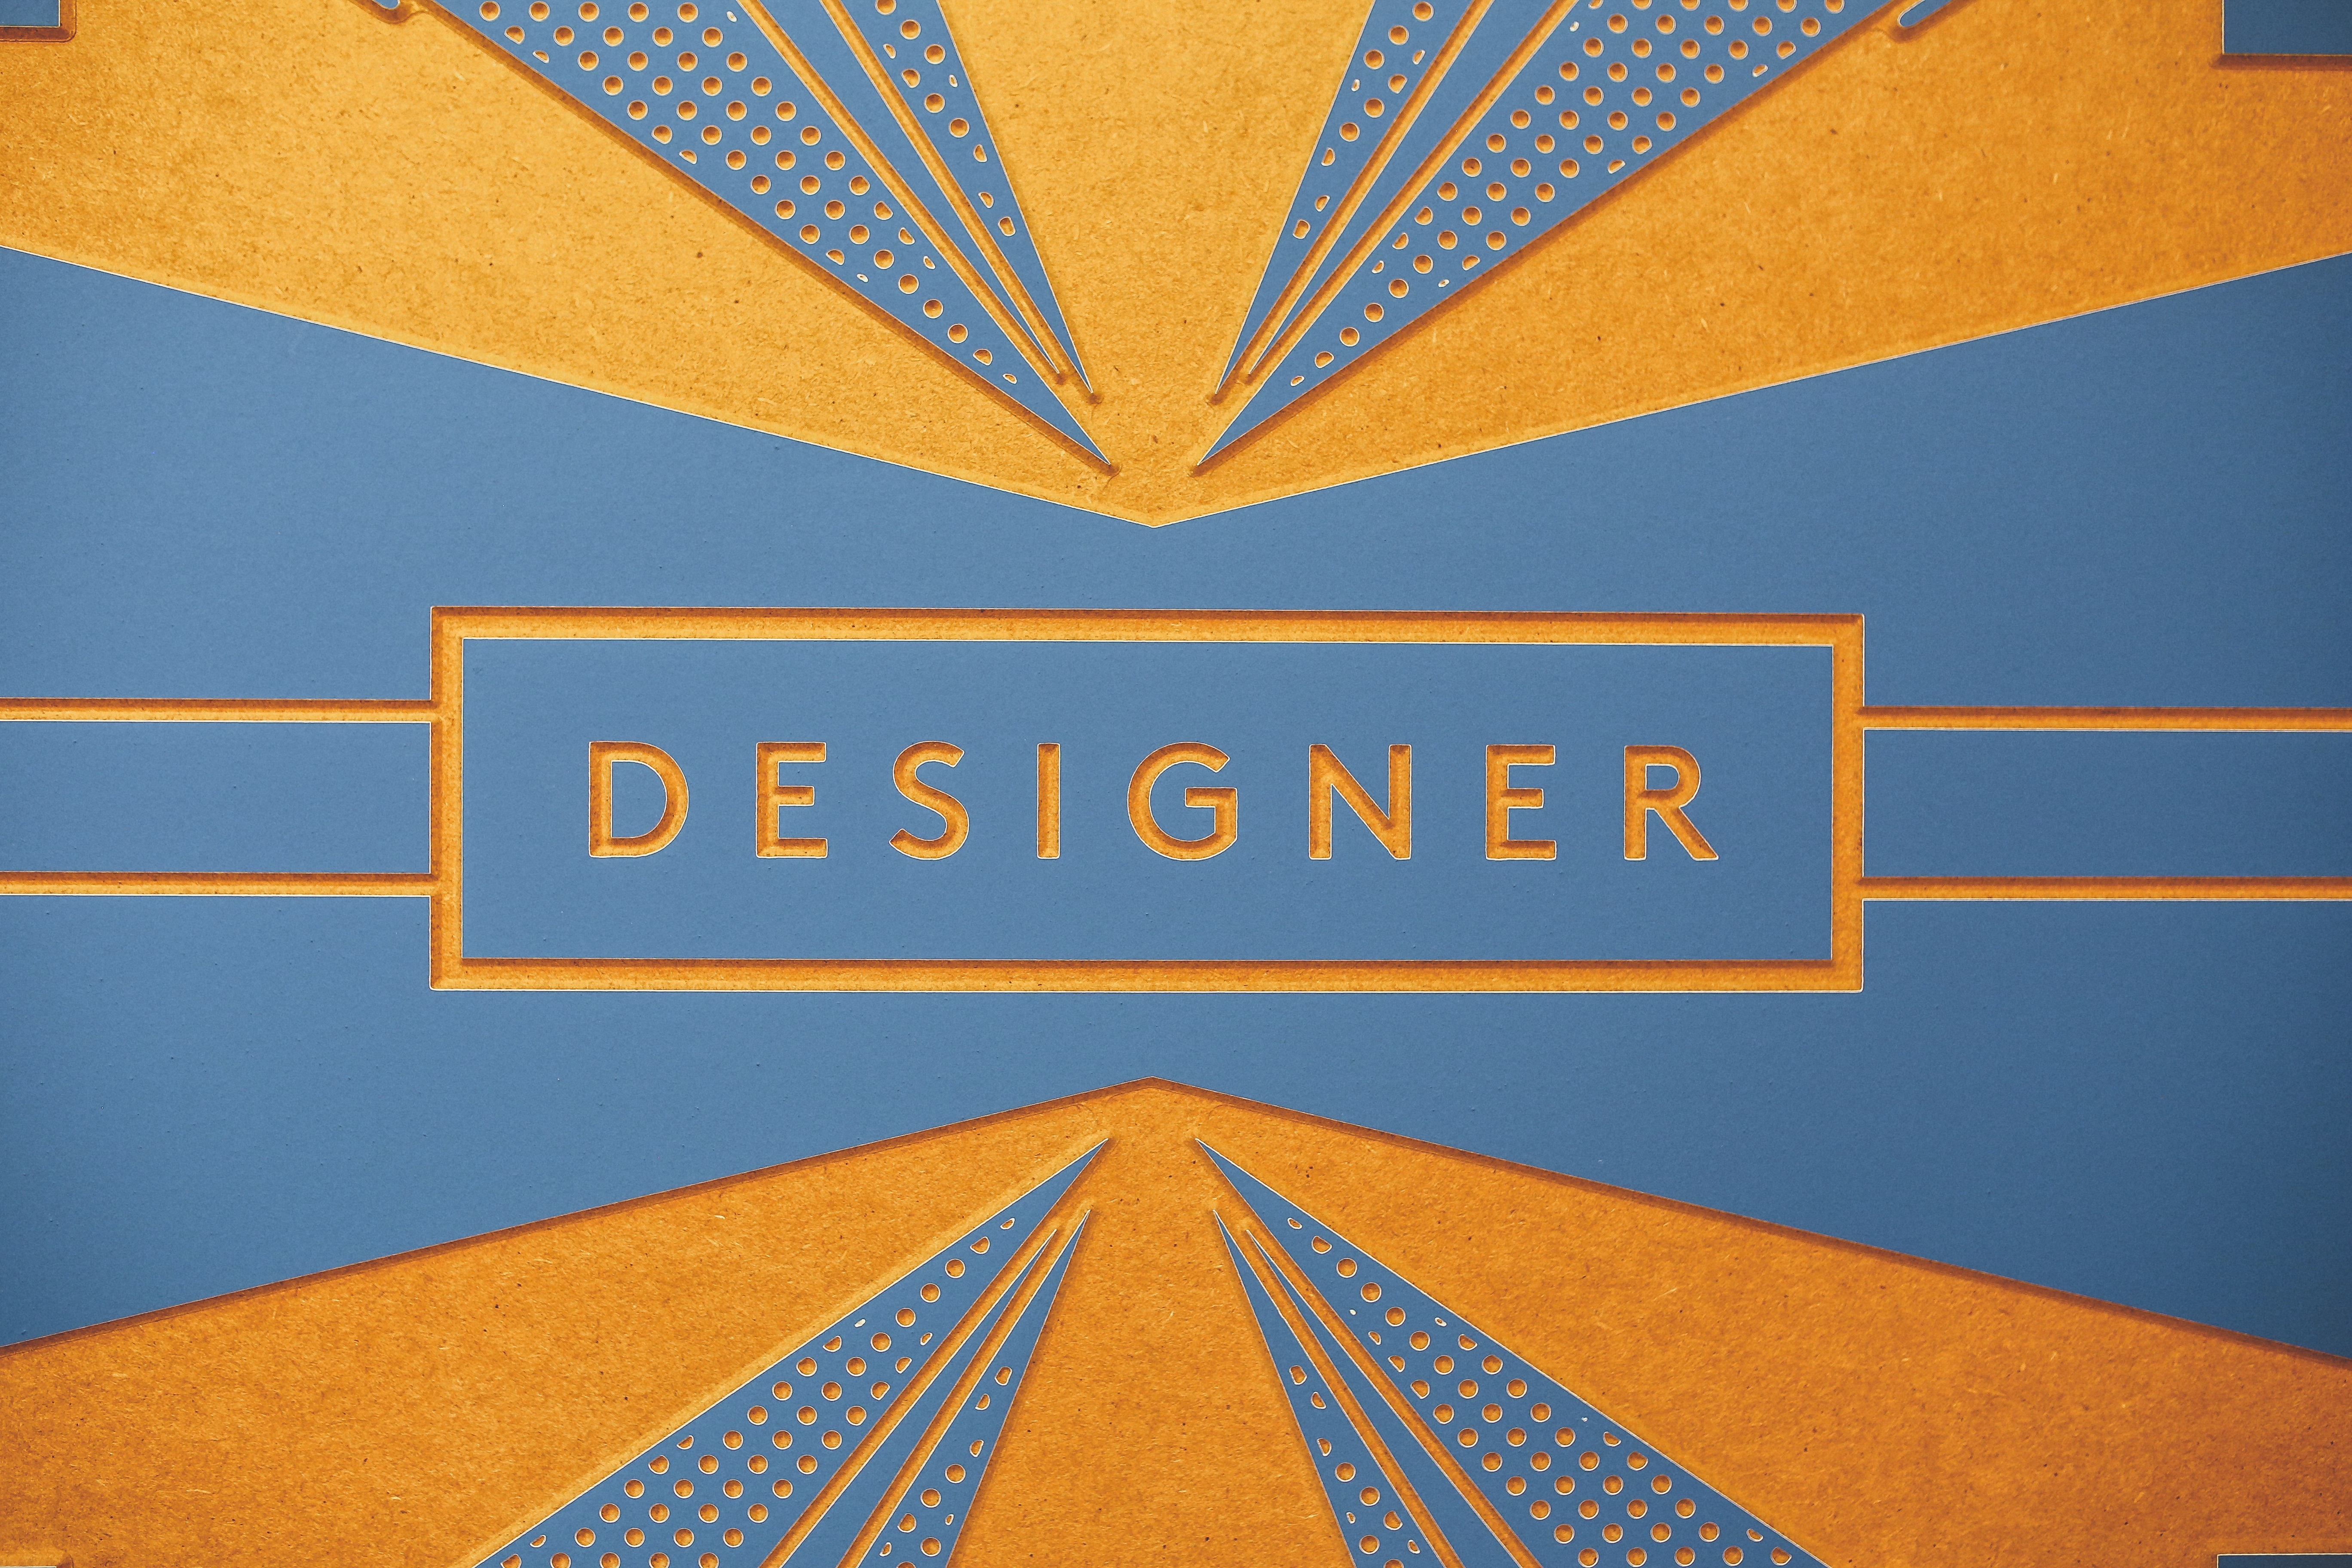
word, board, line, color, yellow, brand, designer, art, illustration, design, triangle, text, symmetry, shape, typo